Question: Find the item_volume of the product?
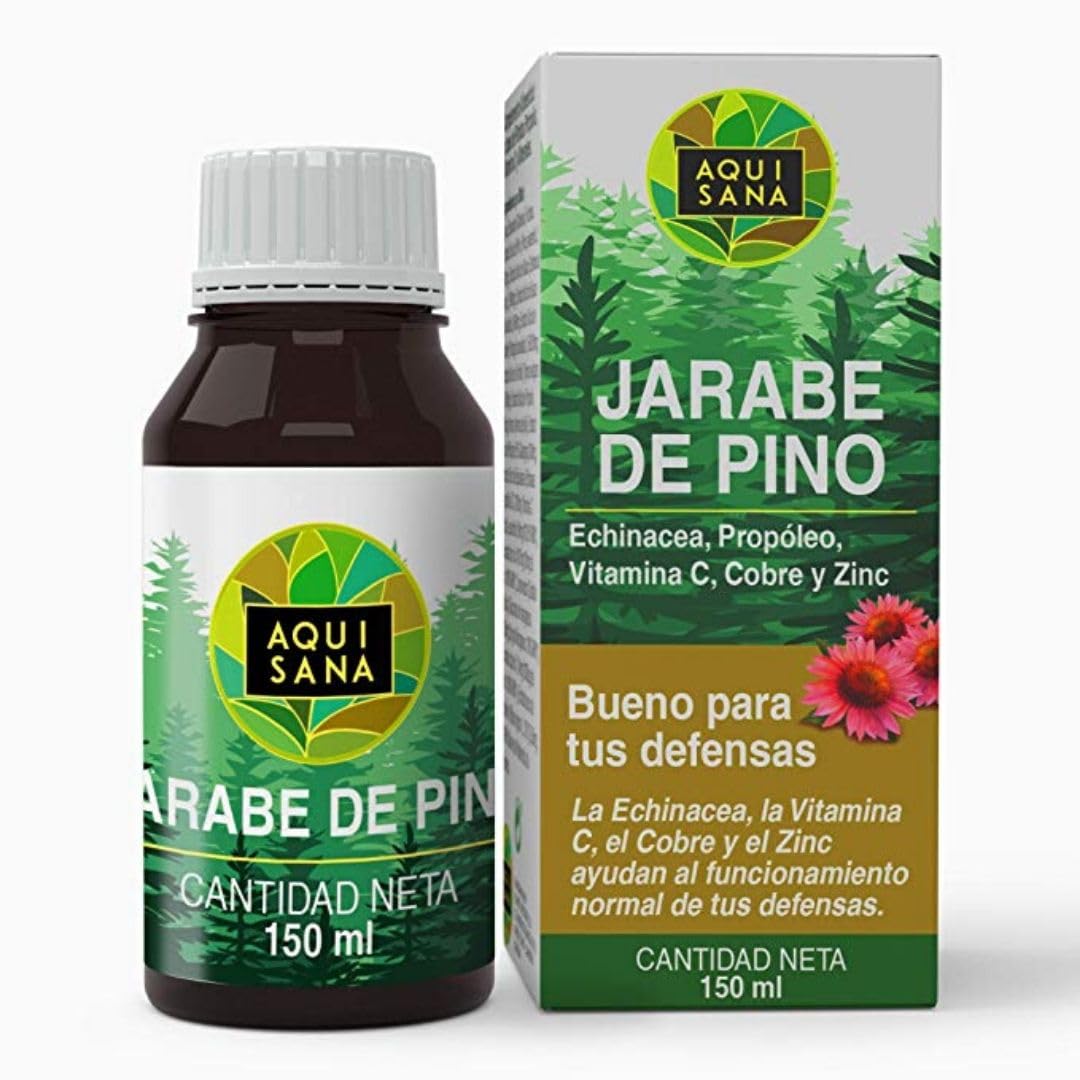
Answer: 150.0 millilitre